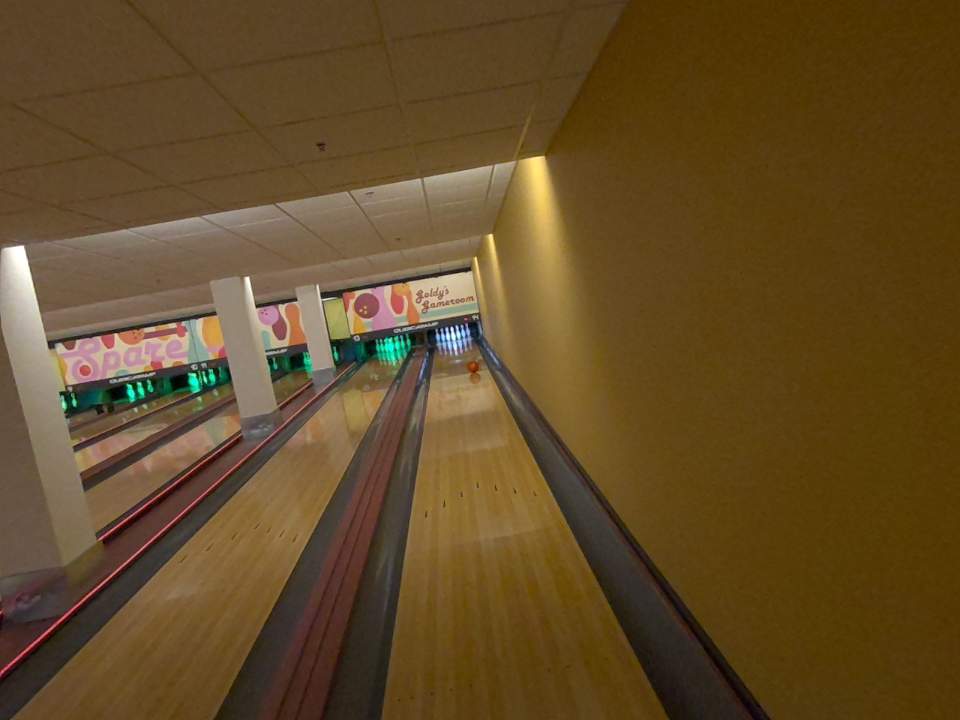
Object: bowling_ball